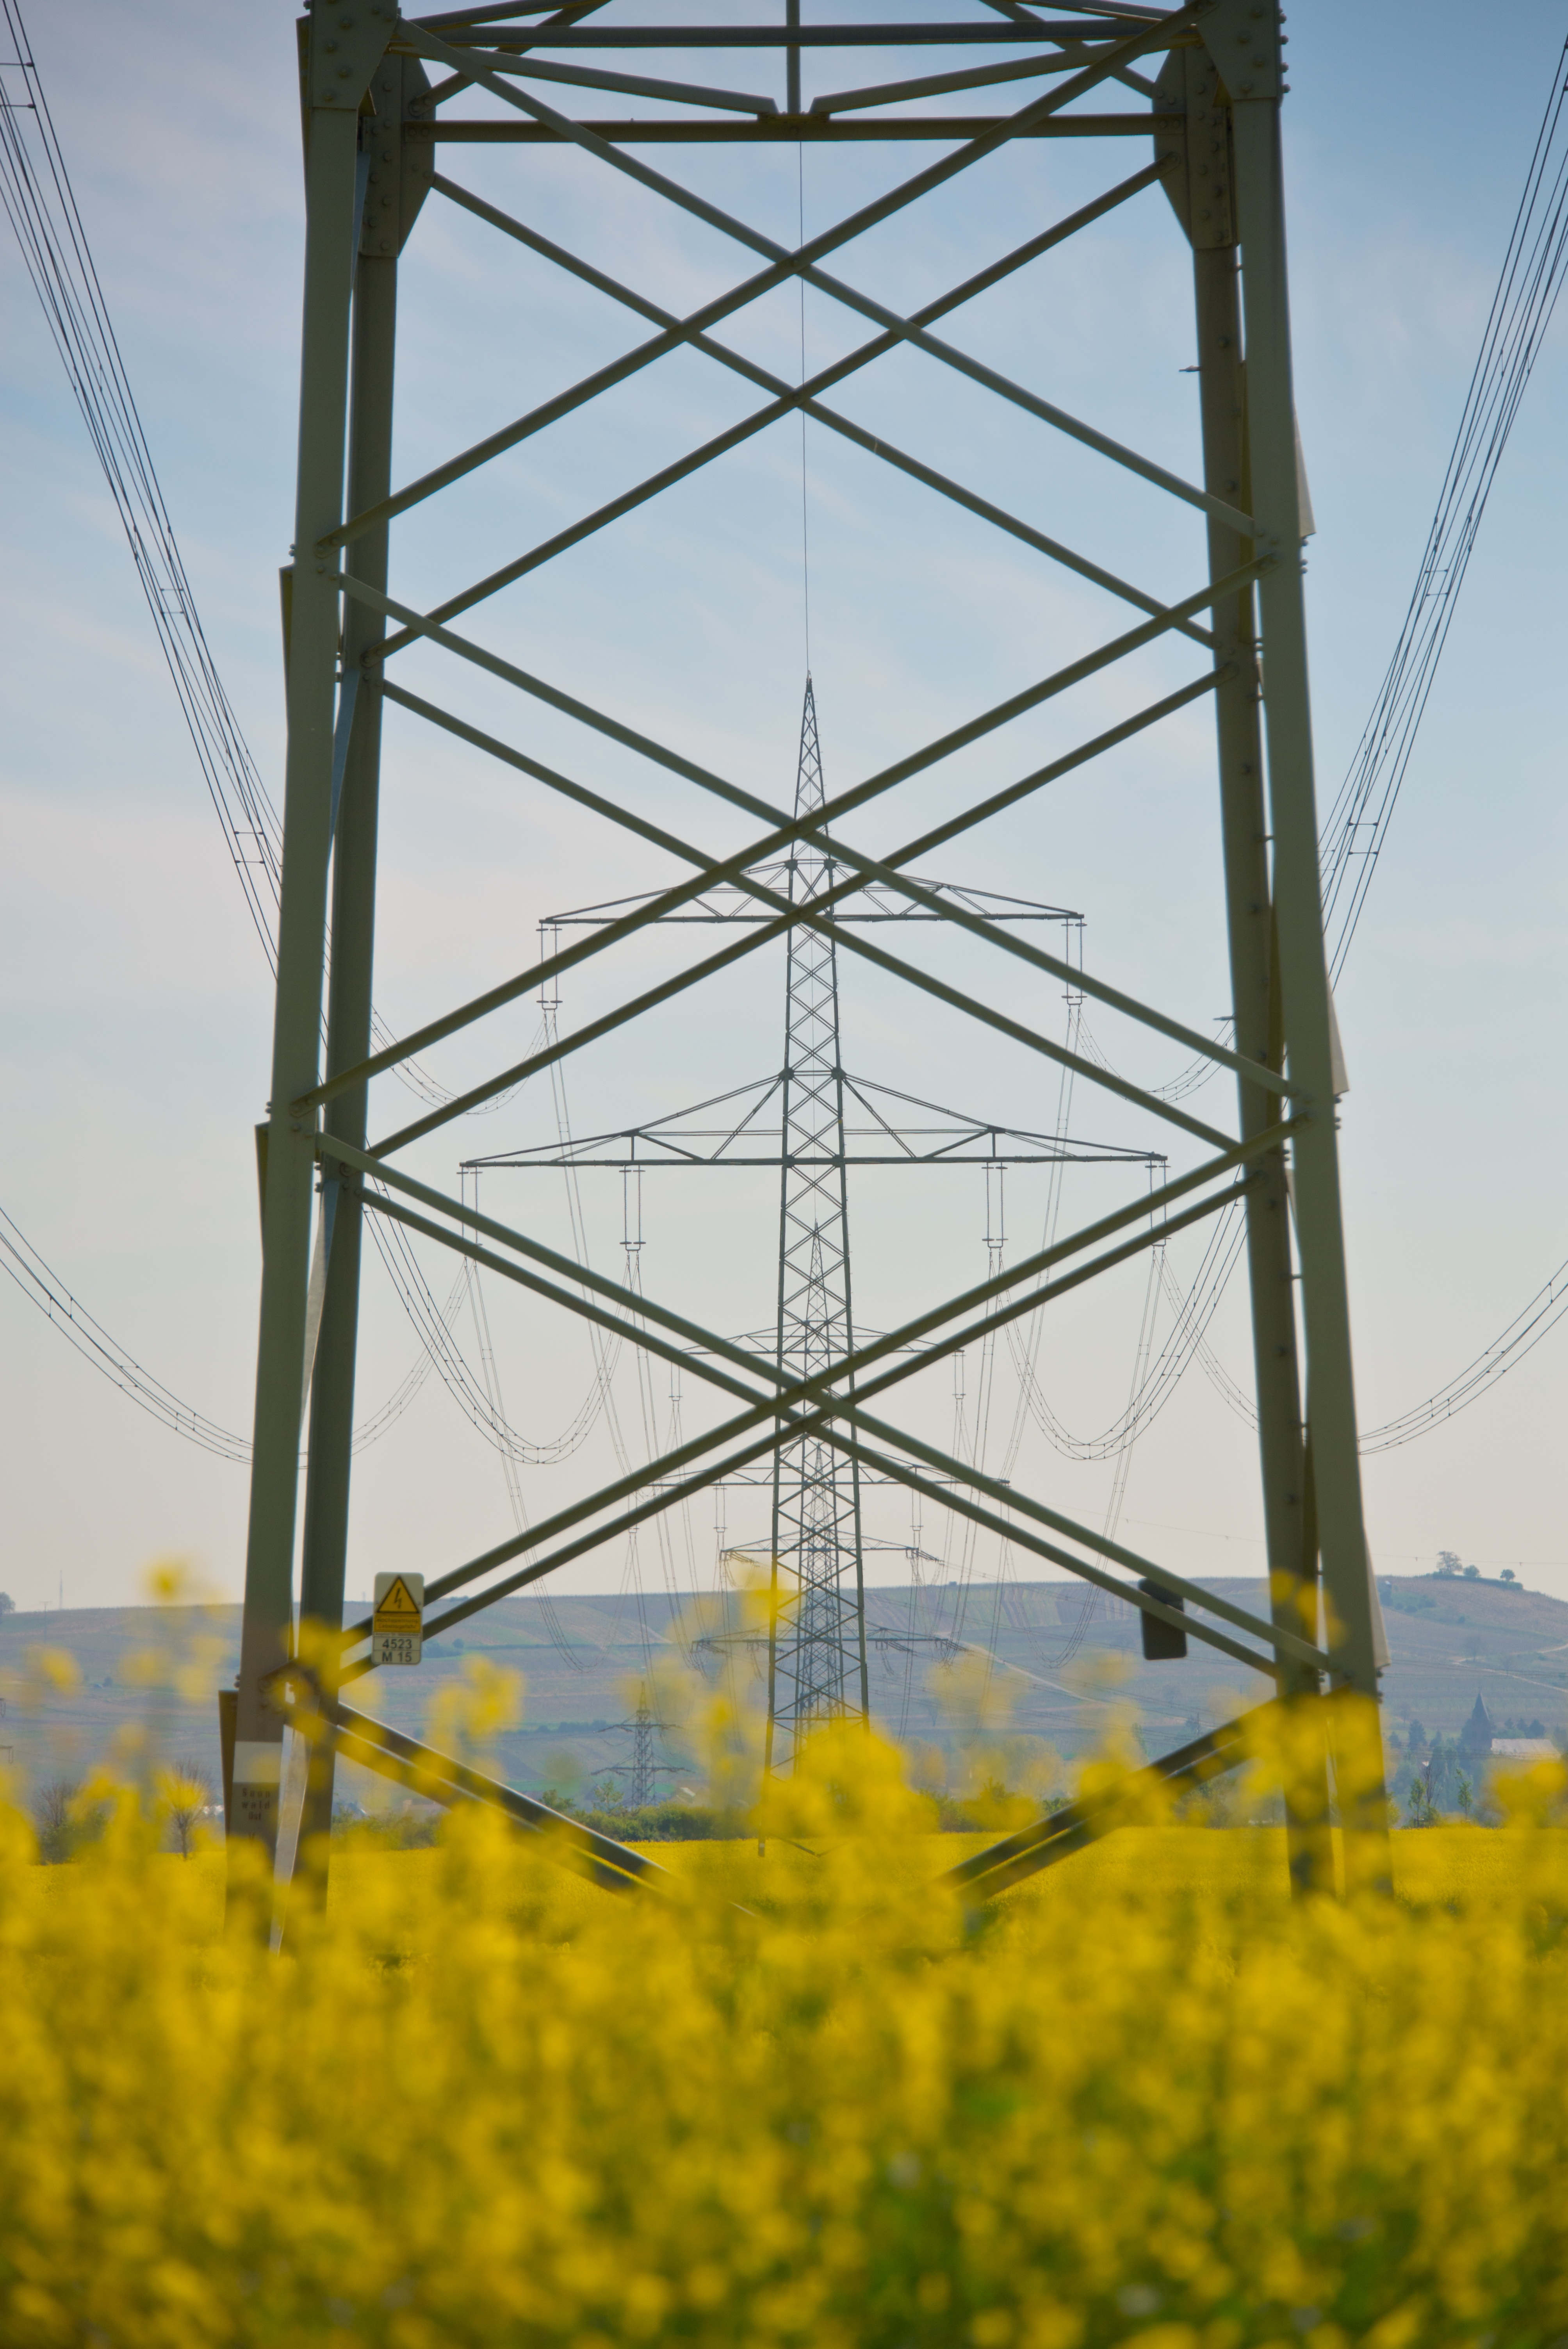
landscape, nature, blossom, plant, sky, bridge, field, meadow, bloom, rural, spring, tower, crop, power line, mast, blue, electricity, yellow, agriculture, energy, cultivation, current, clouds, fields, energy revolution, upper lines, strommast, arable, power poles, oilseed rape, solar energy, transmission tower, agricultural plant, field of rapeseeds, rapeseed oil, landlines, electric light, energy saving, overhead power line, overhead line